Christopher L. Eisgruber

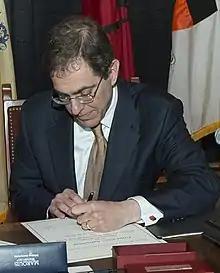
Eisgruber in April 2014

Christopher Ludwig Eisgruber (born September 24, 1961) is an American academic and legal scholar and the 20th President of Princeton University, where he is also the Laurance S. Rockefeller Professor of Public Affairs in the Princeton School of Public and International Affairs and the University Center for Human Values. He is also an expert on constitutional law, with an emphasis on separation of church and state and federal judicial appointments.